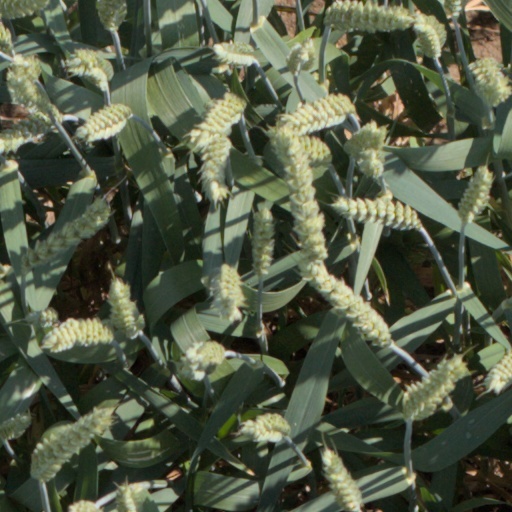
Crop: wheat